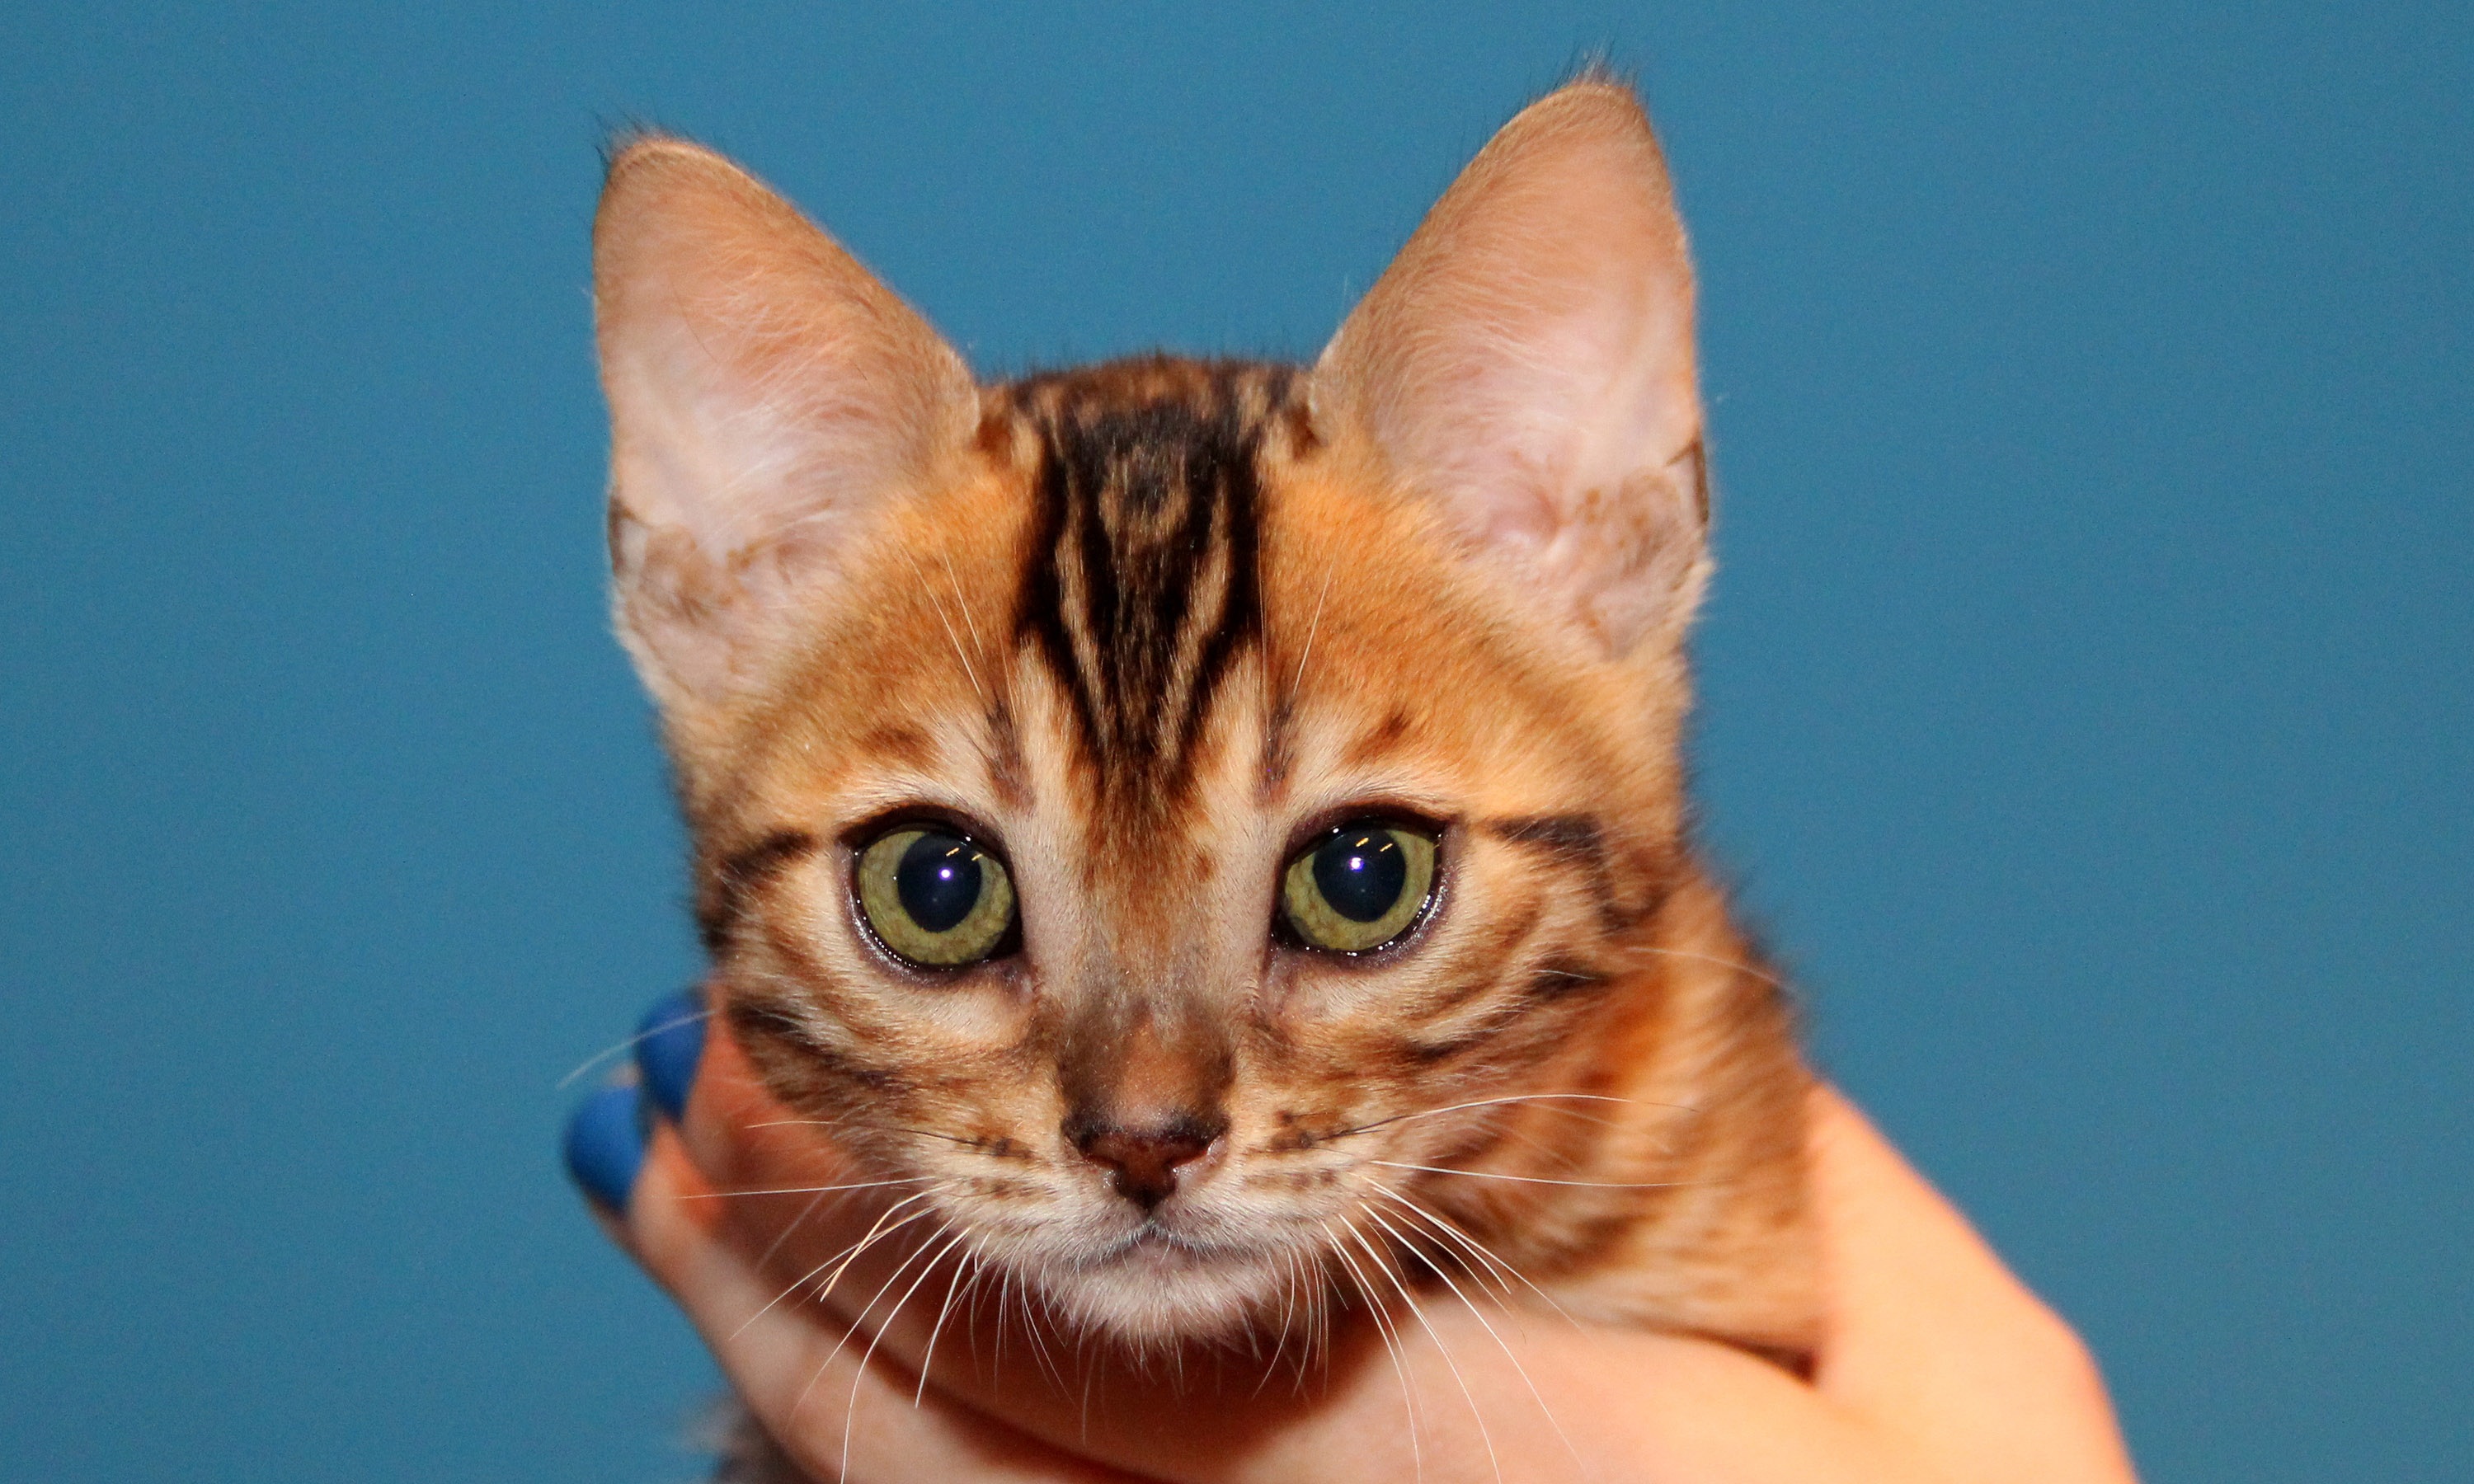
kitten, cat, mammal, fauna, close up, whiskers, vertebrate, abyssinian, bengal, brown spotted tabby, small to medium sized cats, cat like mammal, carnivoran, domestic short haired cat, rusty spotted cat, toyger